Sal Albanese

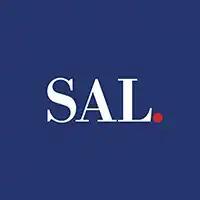
Albanese's logo for his 2017 campaign for Mayor

In 1978, Albanese ran for New York State Assembly in the 50th district, losing 44.25% to 55.75% to Republican Florence Sullivan. Four years later, he ran for City Council and defeated Angelo J. Arculeo 51.44% to 48.57%. Arculeo was a 21-year incumbent and Republican-Conservative Minority Leader. Albanese won reelection four times and represented the 43rd district in the City Council until 1997, when he became a candidate for Mayor of New York City. He received 21% in the Democratic primary in 1997, coming in third place.